Commodore 64

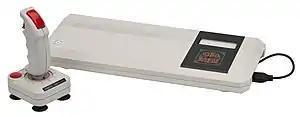
Commodore 64 Games System "C64GS"

In 1990, the C64 was repackaged in the form of a game console, called the C64 Games System (C64GS), with most external connectivity removed. A simple modification to the 64C's motherboard was made to allow cartridges to be inserted from above. A modified ROM replaced the BASIC interpreter with a boot screen to inform the user to insert a cartridge. Designed to compete with the Nintendo Entertainment System and Sega's Master System, it suffered from very low sales compared to its rivals. It was another commercial failure for Commodore, and it was never released outside Europe. The Commodore game system lacked a keyboard, so any software that required a keyboard could not be used.